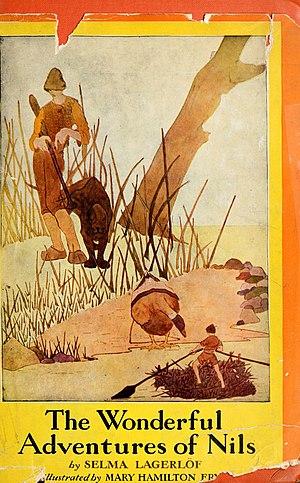
Le Merveilleux Voyage de Nils Holgersson à travers la Suède est un roman suédois écrit par Selma Lagerlöf. Le premier tome est paru en 1906, le second en 1907. Ce roman merveilleux raconte les aventures d'un petit garçon de ferme suédois réduit à une taille minuscule à la suite d'une malédiction d'un tomte et qui est amené à suivre une bande d'oies sauvages en compagnie d'un jars venu de sa ferme. Nils parcourt ainsi une grande partie de la Suède, chaque chapitre présentant une nouvelle région et occasionnant des péripéties liées aux contes et aux légendes locales.